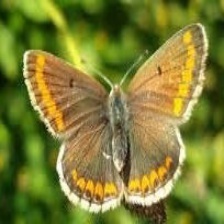
Species: BROWN ARGUS
Butterfly family (ImageNet category): lycaenid_butterfly